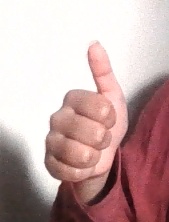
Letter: aleff